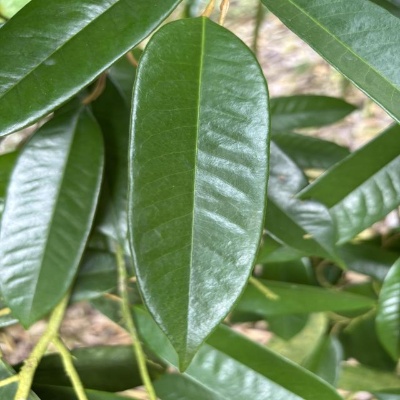
Label: Leaf_Healthy